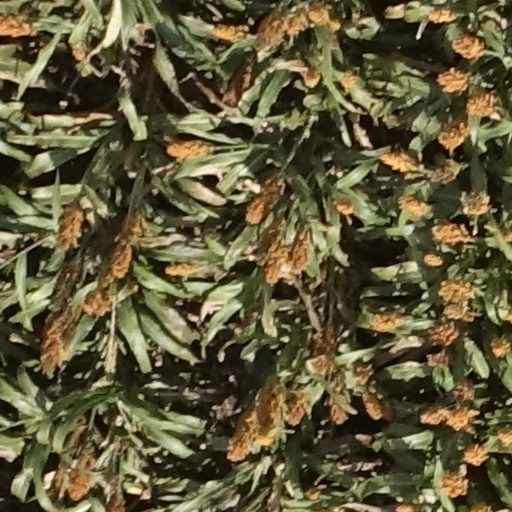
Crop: sorghum